Karam Chand Bachhawat

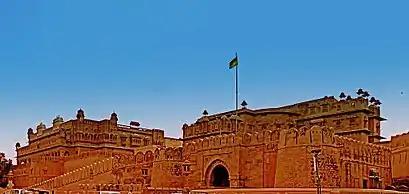
Junagarh Fort of Bikaner. Formerly Chintamani Fort built (1588-93) under supervision of Dewan Karamchand Bachhawat.

From 1585 to 1594 Raja Rai Singh of Bikaner was employed in the Deccan by Emperor Akbar, where he was Mansabdar of Burhanpur. While Rai Singh is said to have kept the petty chiefs under control and to have governed his province well, the administration of Bikaner was totally with Karamchand.